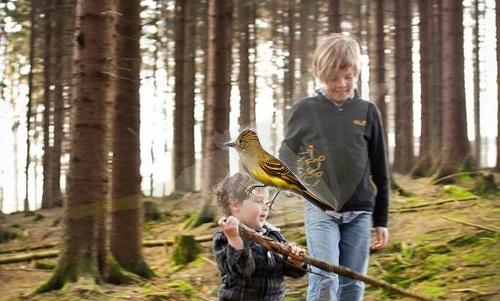
Bird species: Great_Crested_Flycatcher
Bird type: landbird
Background: land